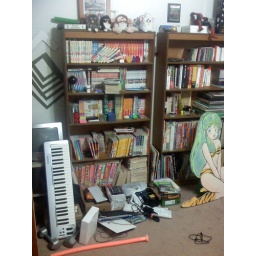
Everything gets pushed to the side in concentric circles from my computer desk